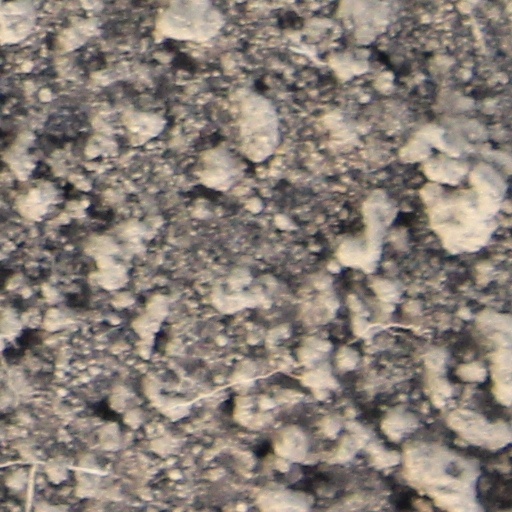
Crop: wheat